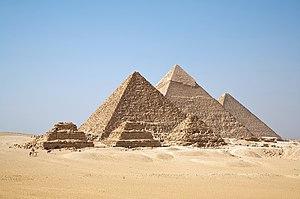
Les Pyramides de Gizeh (Egypte). 日本語: 三大ピラミッド Polski: Wszystkie Piramidy w Gizie w jednym ujęciu. Română: Toate Piramidele din Giza, într-o singură poză. Русский: Все пирамиды Гизы на изображении.
Civilization III est un jeu vidéo édité en 2001, qui fait appel à de nombreuses notions de microgestion et de stratégie ; c'est le troisième volet de la série Civilization supervisée par Sid Meier.
Pékin Express est une émission de télévision française de téléréalité diffusée en France, sur M6 depuis le 15 janvier 2006 et en Belgique et au Luxembourg, sur RTL TVI ou le Plug RTL, depuis le 30 septembre 2009. Elle est présentée par Stéphane Rotenberg depuis la première saison.
Les pyramides de Gizeh, appelées aussi complexe pyramidal de Gizeh, sont l'ensemble des pyramides égyptiennes situées dans la nécropole de Gizeh sur le plateau de Gizeh. Ce complexe pyramidal égyptien est classé au patrimoine mondial de l'humanité depuis 1979.
L'Égypte antique est une ancienne civilisation du nord-est de l'Afrique, concentrée le long du cours inférieur du Nil, dans ce qui constitue aujourd'hui l'Égypte.
L'Ancien Empire égyptien est une période de l'histoire de l’Égypte antique qui couvre une large partie du troisième millénaire avant notre ère. Succédant à la période thinite qui a vu l'apparition de l’État en Égypte, elle comprend les IIIᵉ, IVᵉ, Vᵉ et VIᵉ dynasties, puis s'achève par une période de fragmentation politique, la Première Période intermédiaire.
Un polyèdre est une forme géométrique à trois dimensions ayant des faces planes polygonales qui se rencontrent selon des segments de droite qu'on appelle arêtes.
Selon les Anciens Égyptiens, la composition de l'être humain dépasse la simple dualité entre le corps et l'âme. Chaque individu compte en lui une dizaine de composantes matérielles et immatérielles qui l'intègrent dans la sphère terrestre du sensible et dans la sphère impalpable des dieux et ancêtres. Après la mort, grâce à ses composantes éthérées, l'individu peut espérer une survie posthume dans la tombe et une existence immortelle auprès des puissances surnaturelles qui règlent les phénomènes cosmiques. La conservation du souffle de vie est cependant conditionnée par le respect, la vie durant, des principes de la Maât et par la maîtrise efficace de la magie-Heka. Cette dernière est à la fois une puissance intérieure et un savoir livresque qui permettent aux humains de s'assimiler aux dieux.
Le terme pharaon sert à désigner les rois et reines de l'Égypte antique. Les noms de 345 pharaons nous sont parvenus grâce à de multiples attestations dont des listes royales compilées par les scribes égyptiens. Ces souverains se sont succédé sur une période de plus de trois millénaires entre -3150 et -30. Depuis les Ægyptiaca de Manéthon, historien et grand-prêtre d'Héliopolis au -IIIᵉ siècle, cette longue période est divisée en trente dynasties depuis l'unification du royaume par le mythique Narmer-Ménès et jusqu'à la disparition de Nectanébo II en -343, le dernier pharaon d'une Égypte indépendante. Après lui se succèdent deux dynasties étrangères, la XXXIᵉ dynastie des empereurs perses achéménides et la dynastie des Ptolémées d'origine macédonienne. L'archéologie a aussi permis de distinguer une dynastie archaïque, antérieure à la première, la dynastie égyptienne zéro.
Le Rallye des Pharaons est un rallye-raid égyptien de 3 100 km, de la FIM. Il part du Caire et finit à la Nécropole de Gizeh.
La pyramidologie est un terme qui réfère aux diverses spéculations pseudo-scientifiques concernant les pyramides, le plus souvent concernant la nécropole de Gizeh et sa Grande pyramide.
Les pyramides d'Égypte, de tous les vestiges monumentaux que nous ont légués les Égyptiens de l'Antiquité, et notamment les trois grandes pyramides de Gizeh, sont à la fois les plus impressionnantes et les plus emblématiques de cette civilisation. Si elle fut, à son origine, destinée au roi, l'idée d'une sépulture pyramidale fut rapidement reprise par les proches du souverain. Khéops semble avoir été le premier à autoriser ses femmes à se faire élever un tel tombeau.
La nécropole de Gizeh est une vaste nécropole située sur un plateau désertique de la rive ouest du Nil, à Gizeh, qui jouxte la ville moderne du Caire. Elle fut utilisée principalement sous l'Ancien Empire. Le site est connu mondialement car y sont situées les célèbres pyramides de Khéops, de Khéphren et de Mykérinos.
Gizeh, en arabe الجيزة, est une ville d'Égypte, située sur la rive gauche du Nil, face à la vieille ville du Caire.
Bienvenue chez les Robinson est un jeu vidéo d'action-aventure et de réflexion développé par Avalanche Software, Buena Vista Games et Climax Studios et édité par Disney Interactive Studios, sorti en 2007 sur PlayStation 2, GameCube, Xbox 360, Wii, Windows, Game Boy Advance et Nintendo DS. Il est adapté du long métrage d'animation de Walt Disney Pictures Bienvenue chez les Robinson.